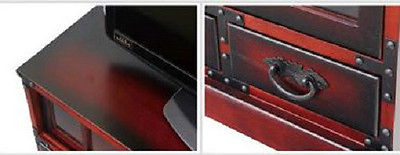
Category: cabinet